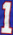
Number: 1